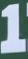
Number: 1